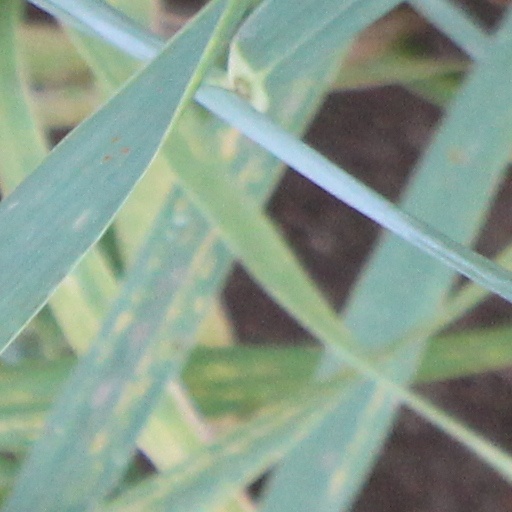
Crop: wheat